Dovsk

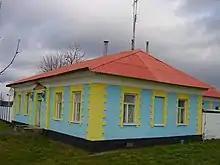
A building in Dovsk

In 1909, Dovsk consisted of 2,478 acres of land. In 1910 the village reached 91 settlements with 2,766 households. Nearby was the Dovsk "khutor" (then called Minina), which took up 485 acres of land, a post office spread over 680 acres, and the New World estate, where the Dovsk volost administration was located. 4 distilleries, a post and telegraph office, a school, an emergency room, and a liquor store were there.